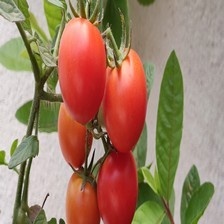
Label: tomato